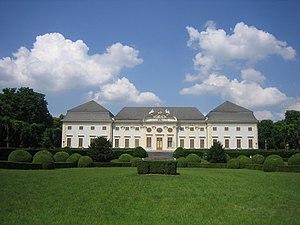
Le château de Halbturn est un château baroque à Halbturn, dans le Burgenland.
Halbturn est une commune d'Autriche, dans le Burgenland. Elle fait partie de l'arrondissement de Neusiedl am See.